Proxima Midnight

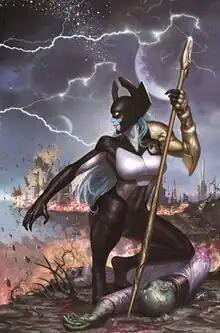
Proxima Midnight as depicted in "Infinity" #5 (December 2013). Art by In-Hyuk Lee.

Proxima Midnight is a supervillain appearing in American comic books published by Marvel Comics. Created by writer Jonathan Hickman, she first appeared in "New Avengers" #8 (September 2013). She is a prominent member of the Black Order working for Thanos.